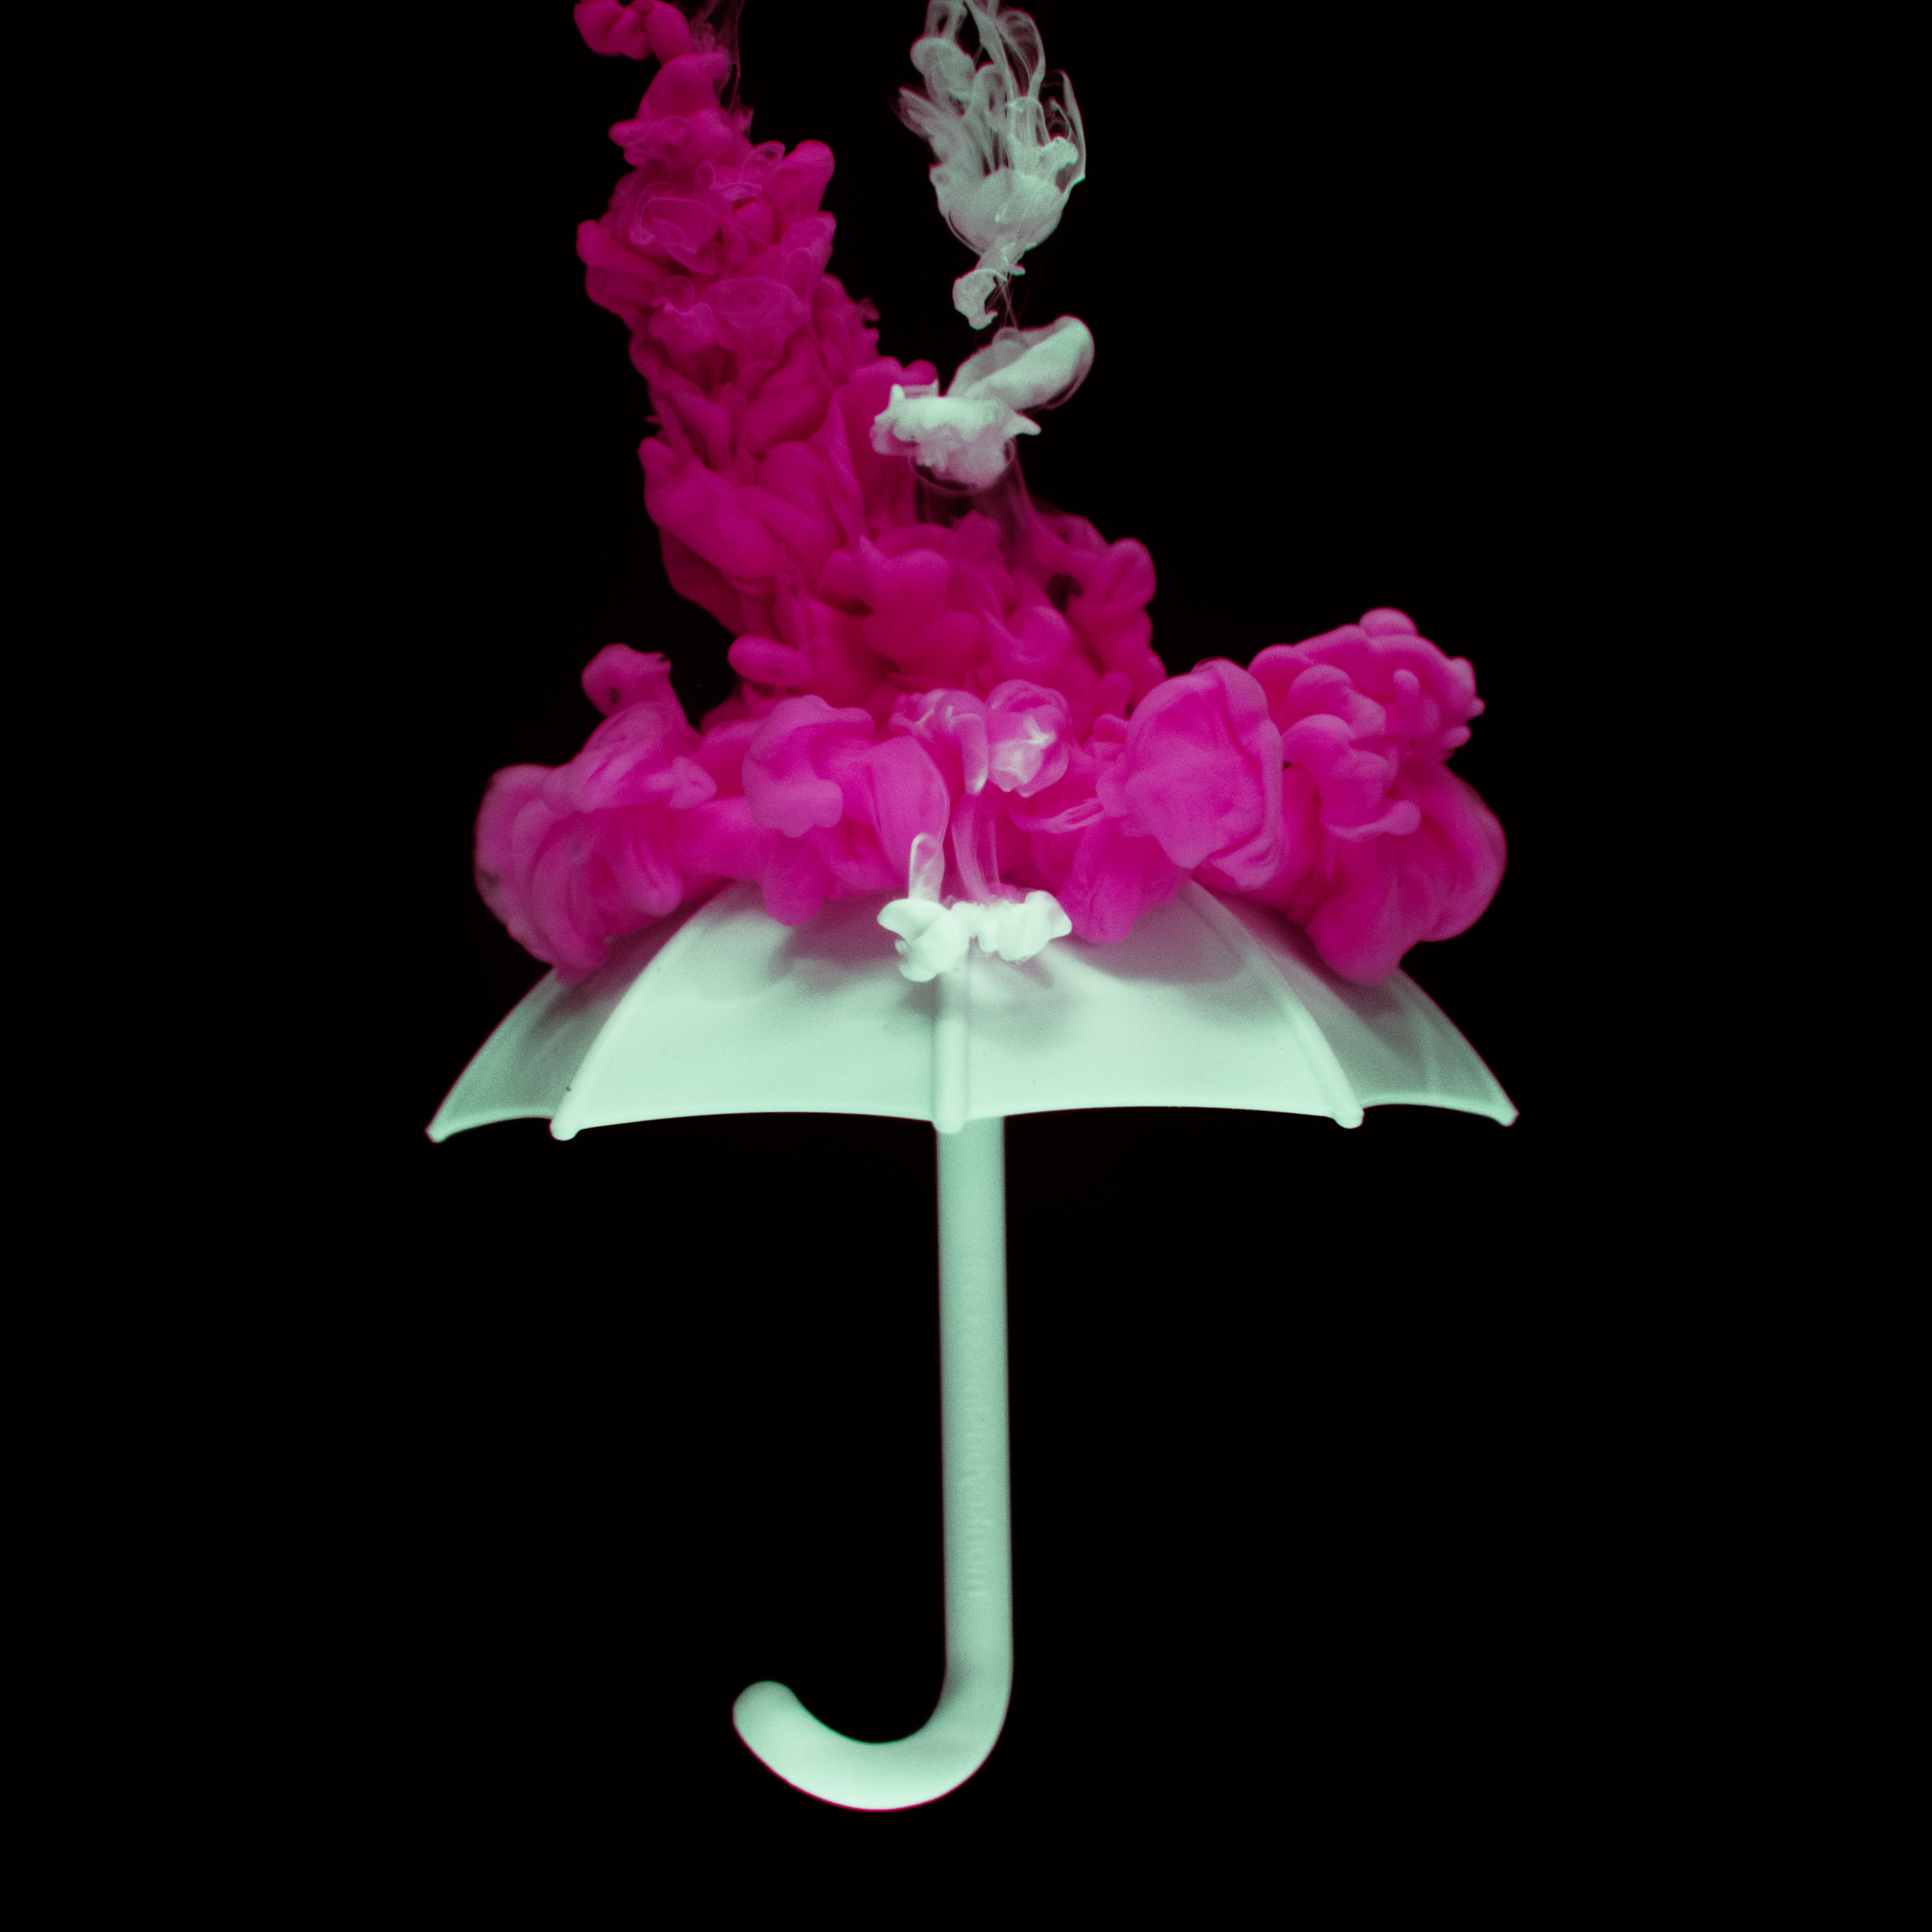
dynamic, explosion, falling, flowing, forecast, gradient, ink, liquid, macro, mix, motion, movement, paint, pink, flower, flora, petal, flowering plant, plant, magenta, cut flowers, still life photography, plant stem, computer wallpaper